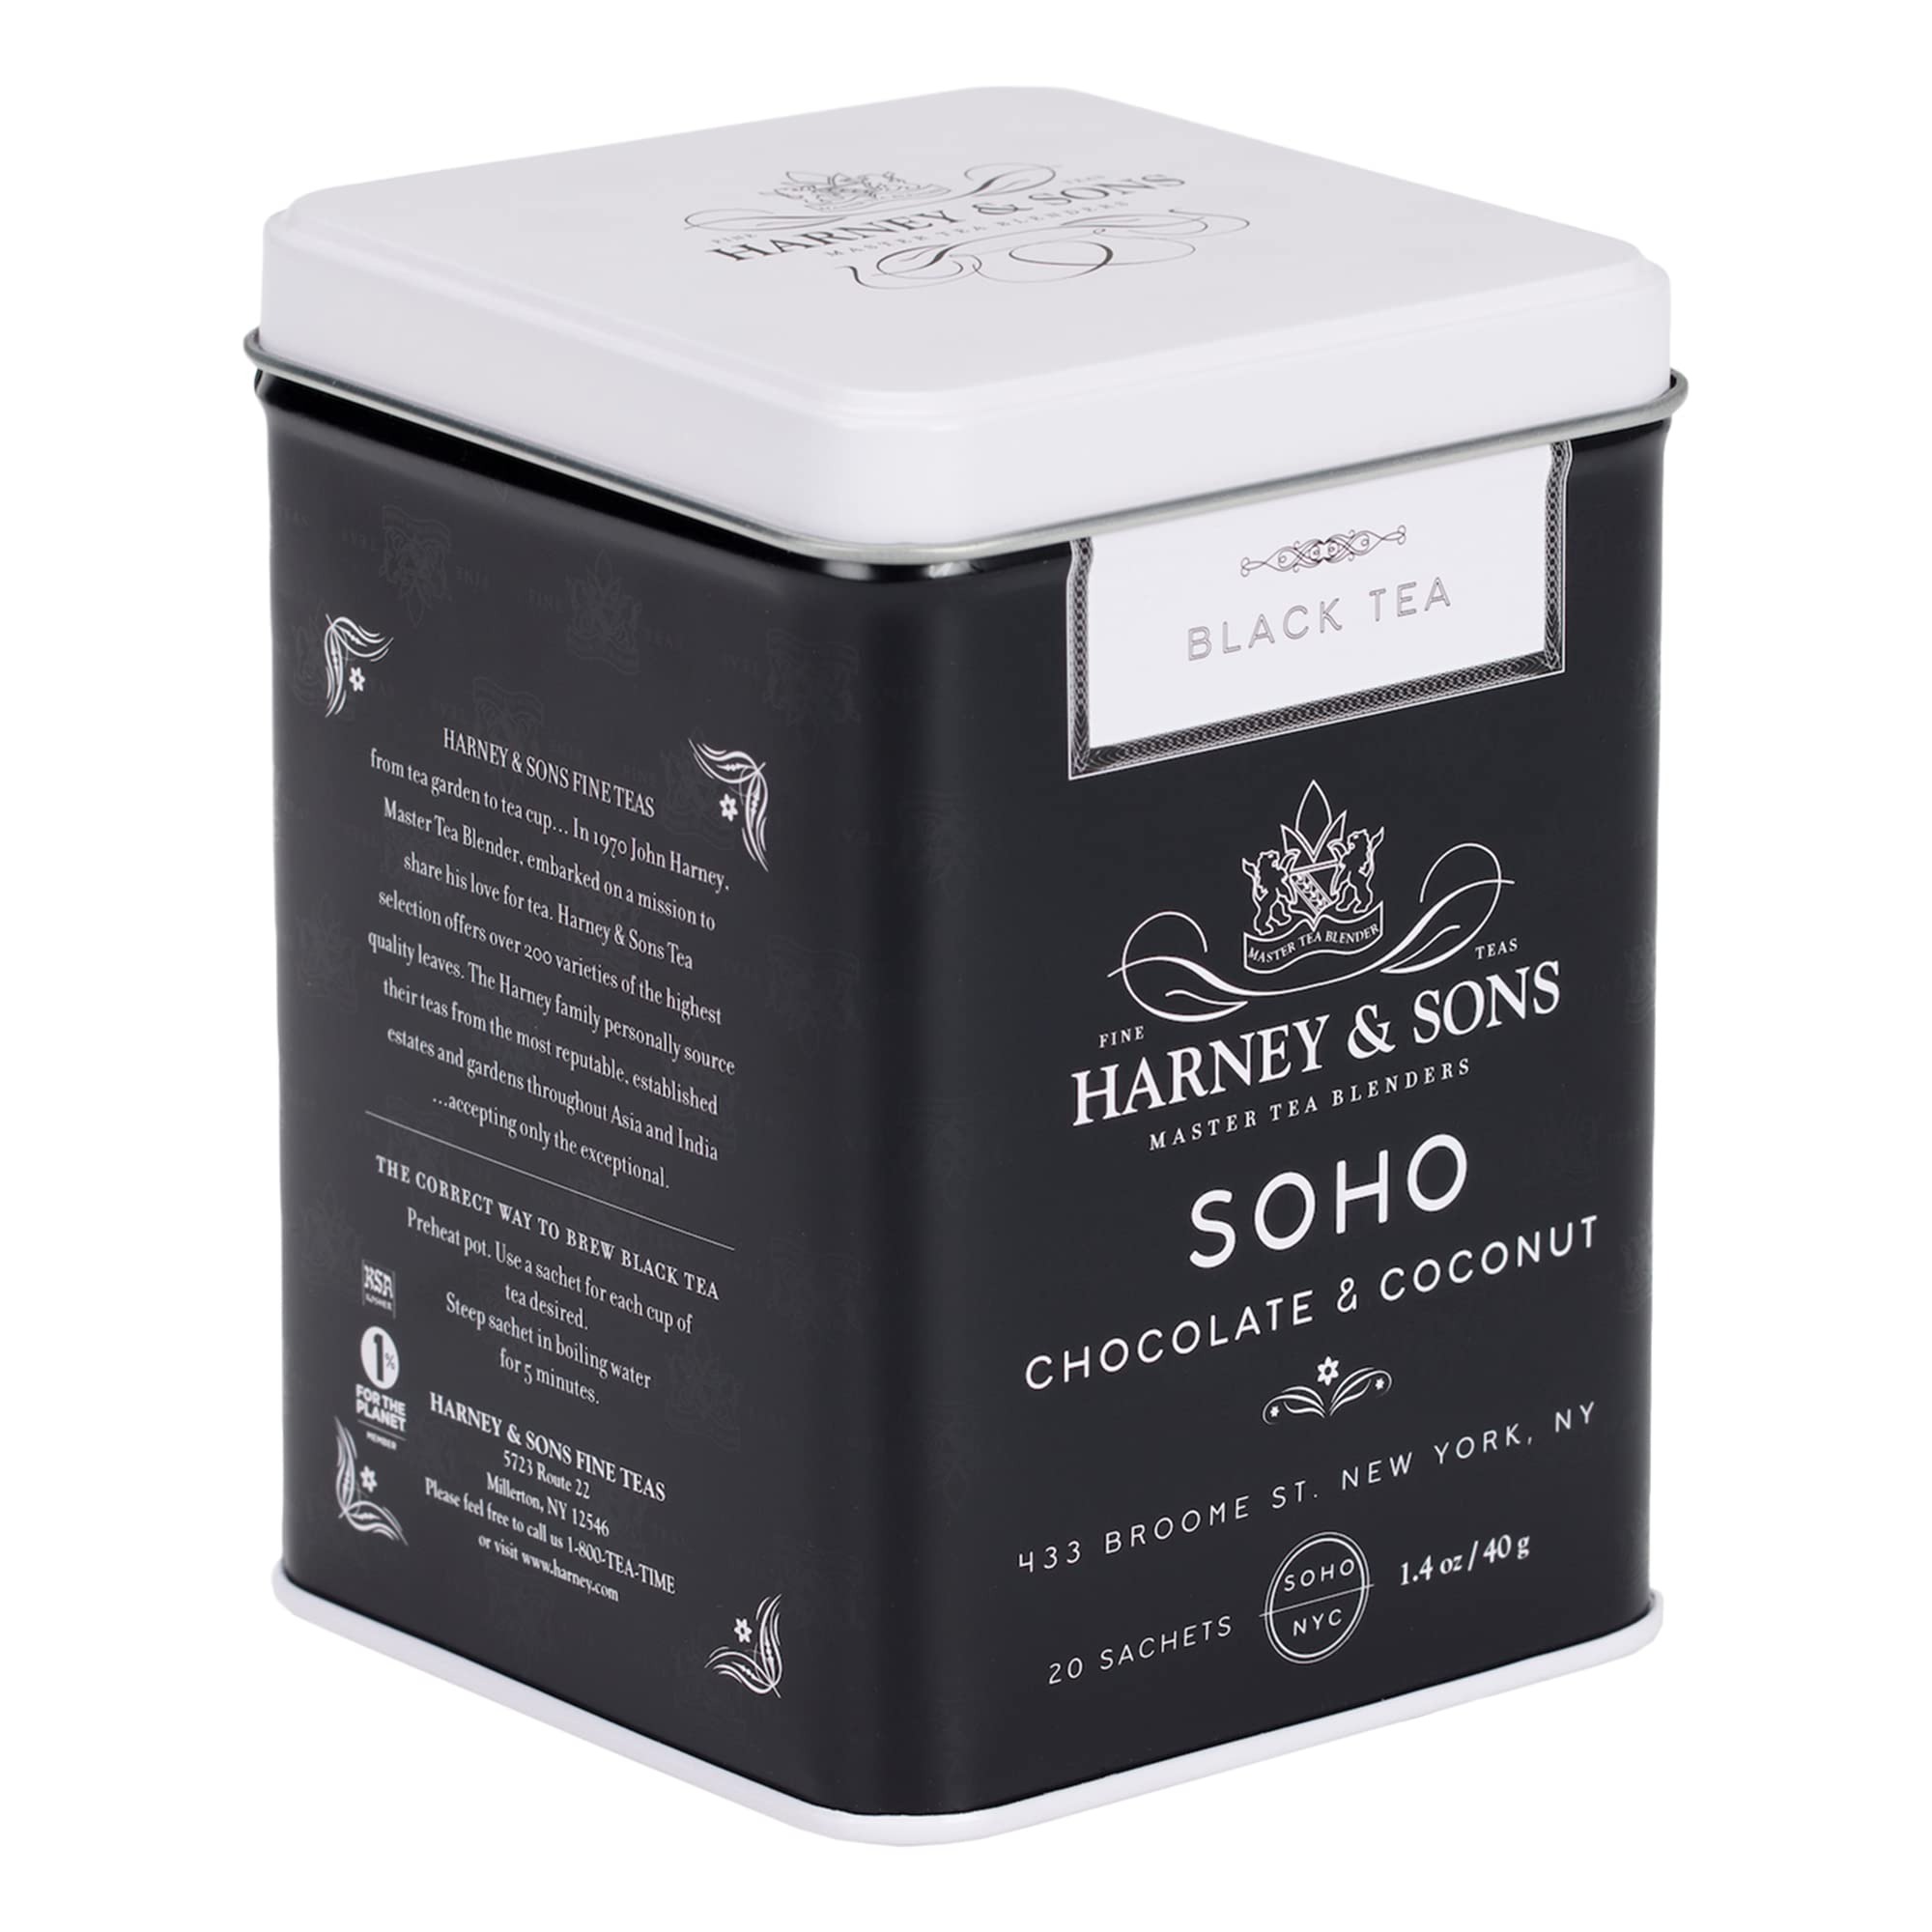
Item Name: Harney and Sons Soho Blend, Chocolate, Coconut, Vanilla, 20 Count (Pack of 4)
Value: 80.0
Unit: Count

Price: 64.95